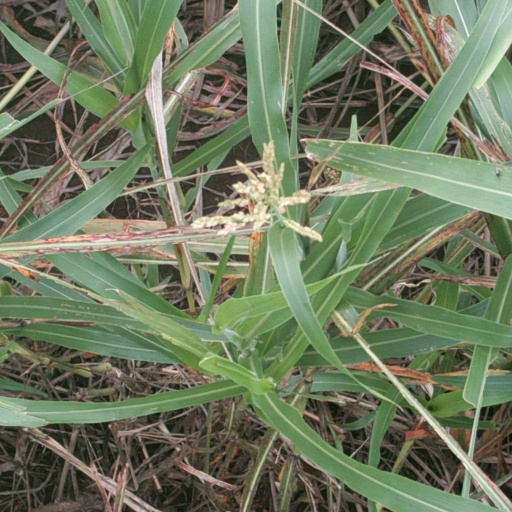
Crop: sorghum